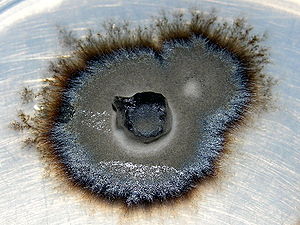
Mykorrhiza / Inddeling / Ericoidt Mykorrhiza
En ericoid mykorrhizasvamp fundet hos Woollsia pungens[55].
Mykorrhiza betegner symbiosen mellem en svamp og en karplantes rødder. Som det er tilfældet hos andre symbioser, har begge parter fordele af samlivet. I dette tilfælde modtager planten hovedsageligt mineralsk næring og vand, mens svampen modtager kulhydrater og vitaminer fra planten. Forholdet kan dog også nu og da være en svagt sygdomsfremkaldende forbindelse mellem en svamp og rødderne af en karplante.